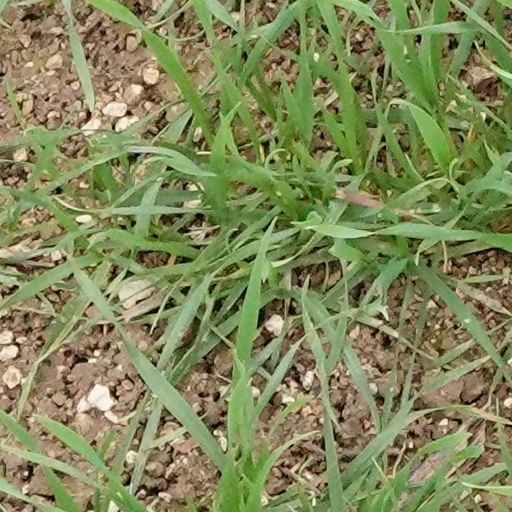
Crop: wheat